Low Heights

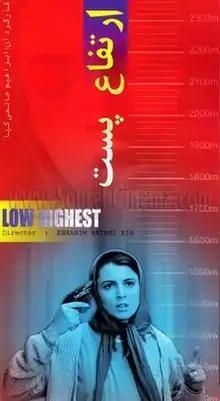
video cover

Low Heights (in Persian: ارتفاع پست, transliteration: Ertefa'e Past) is a 2002 Iranian thriller film directed by Ebrahim Hatamikia and starring Hamid Farrokhnezhad, Leila Hatami, Amir Aghaei, Reza Shafiee Jam, and Gohar Kheirandish. It was written by Hatamikia and Asghar Farhadi.